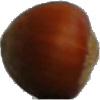
Label: nut_forest